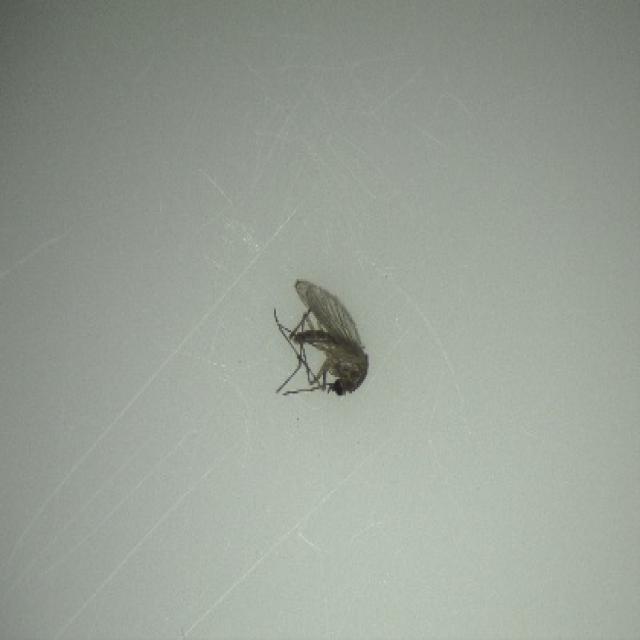
Species: culex_tritaeniorhynchus